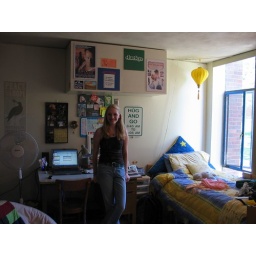
My desk and bed in dows